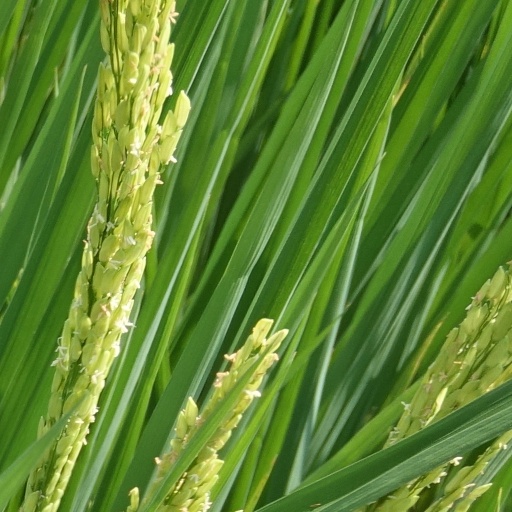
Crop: rice